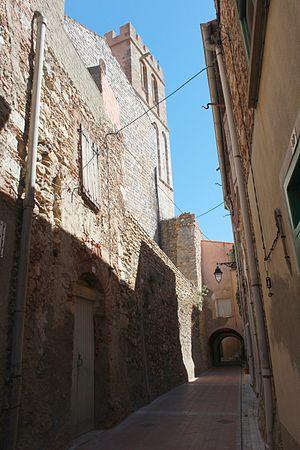
Baixas (66), ruelle du village
Baixas est une commune française située dans le département des Pyrénées-Orientales, en région Occitanie.